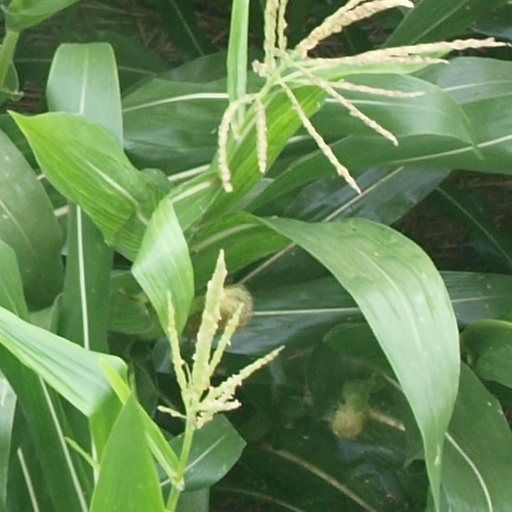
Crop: maize; corn